Battle of San Juan de Ulúa (1568)

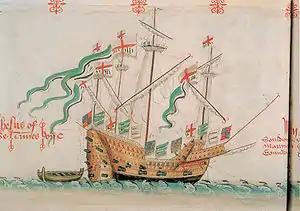
The English carrack "Jesus of Lübeck", captured by the Spanish during the battle, as depicted in the Anthony Roll

John Hawkins, an English adventurer to the New World, engaged in trading voyages to Spanish colonies in the Americas in 1562–63 and in 1564–65, with tacit approval from the English Crown. On both occasions Hawkins had traded slaves for gold, silver, pearls, hides, and sugar with several Spanish colonial settlements, with varying degrees of success. Although this trade was illegal according to Spanish law, local colonial governors and magistrates were willing to trade with Hawkins provided he either proffered them bribes or sold his merchandise at a discount. On each occasion Hawkins received written testimonials from Spanish colonial officials confirming his good behaviour, and his voyages were profitable. During his second voyage, while stopping at Rio de la Hacha to sell slaves, wine, flour, biscuit, and linens, he accepted orders from Spanish clients for his next journey and obtained a letter from the local Spanish treasurer attesting to his fair dealings. Nevertheless, higher Spanish authorities were alarmed by this challenge to their monopoly, and the court of justice in Santo Domingo ordered any English ships in the region to be seized along with their cargoes.